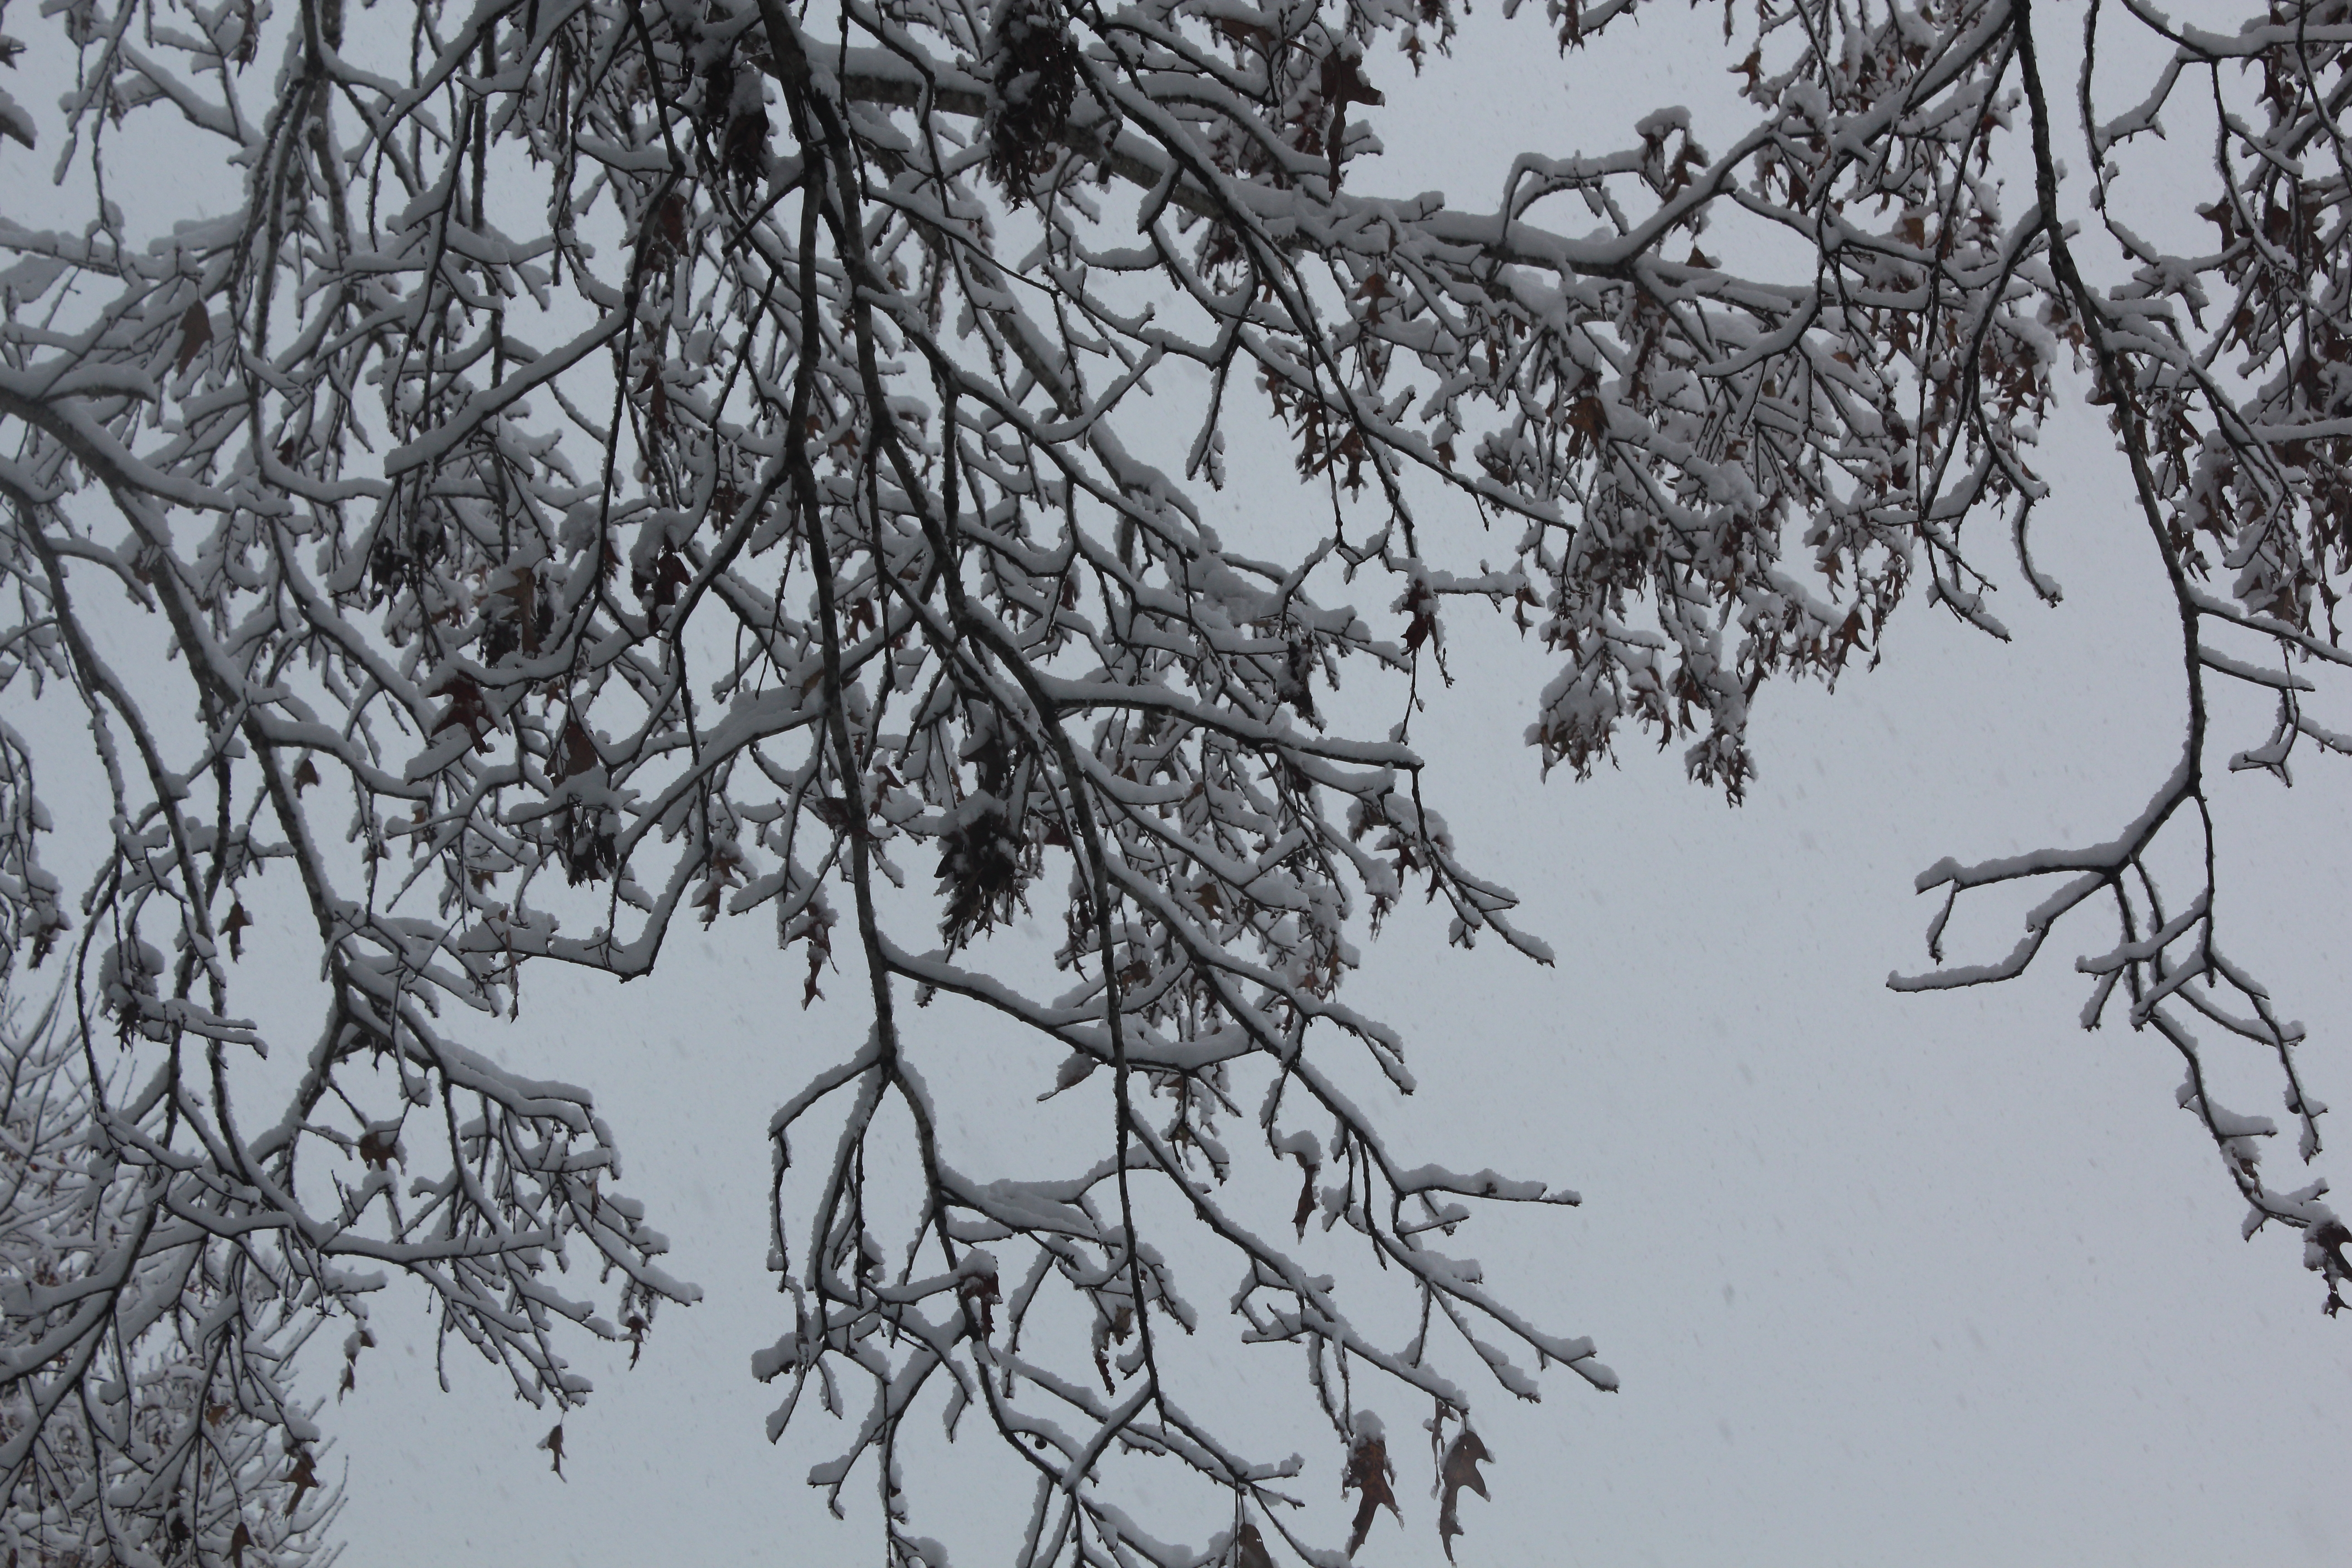
winter, snow, trees, sky, branch, tree, freezing, frost, twig, black and white